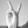
ASL letter: V